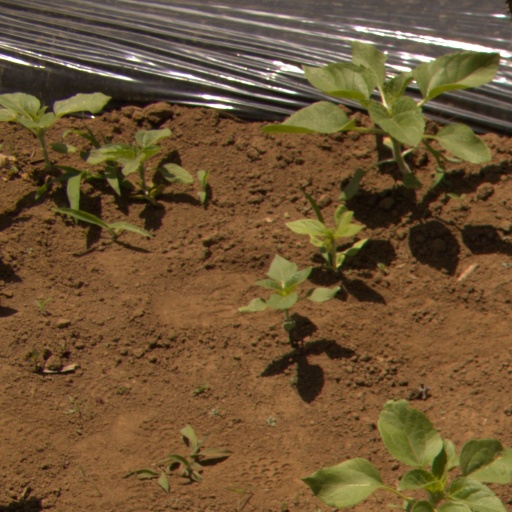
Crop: Jerusalem artichoke